Milo (video game)

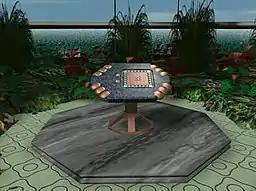
A puzzle awaiting the player.

The player is placed in the abandoned planet of an ancient and highly advanced civilization. This civilization had discovered the Keys to the Gateway of the Universe and as a consequence they had abruptly left their planet in a state of enlightenment to travel and search the far corners of the universe for even greater mysteries. The one thing this civilization left behind was MILO - the sentient artificial intelligence designed to act as caretaker for their planet while they were gone and guard for the Keys to the Gateway.